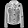
Label: Coat